Baazigar

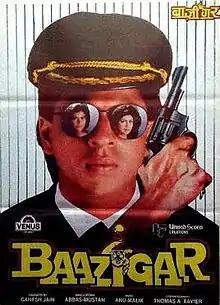
Theatrical release poster

Baazigar is a 1993 Indian Hindi-language neo-noir action thriller film directed by Abbas–Mustan and produced by Venus Movies. It stars Shah Rukh Khan in the lead role alongside Kajol, Siddharth, Shilpa Shetty (in her film debut), Raakhee, Dalip Tahil, and Johnny Lever. Its soundtrack was composed by Anu Malik. The film follows a young man seeking to avenge the fall of his family by going on a murderous rampage.